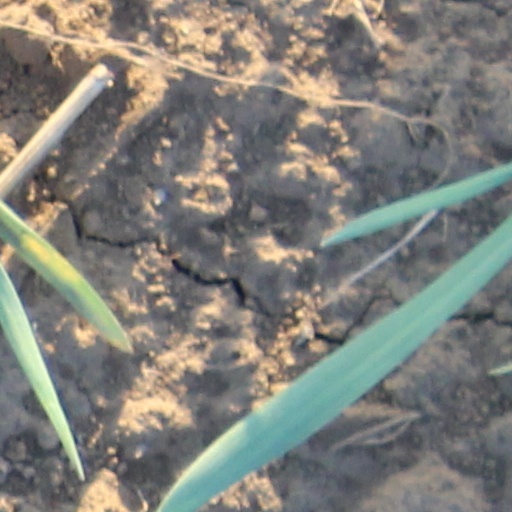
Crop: wheat